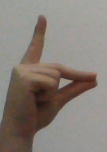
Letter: ta